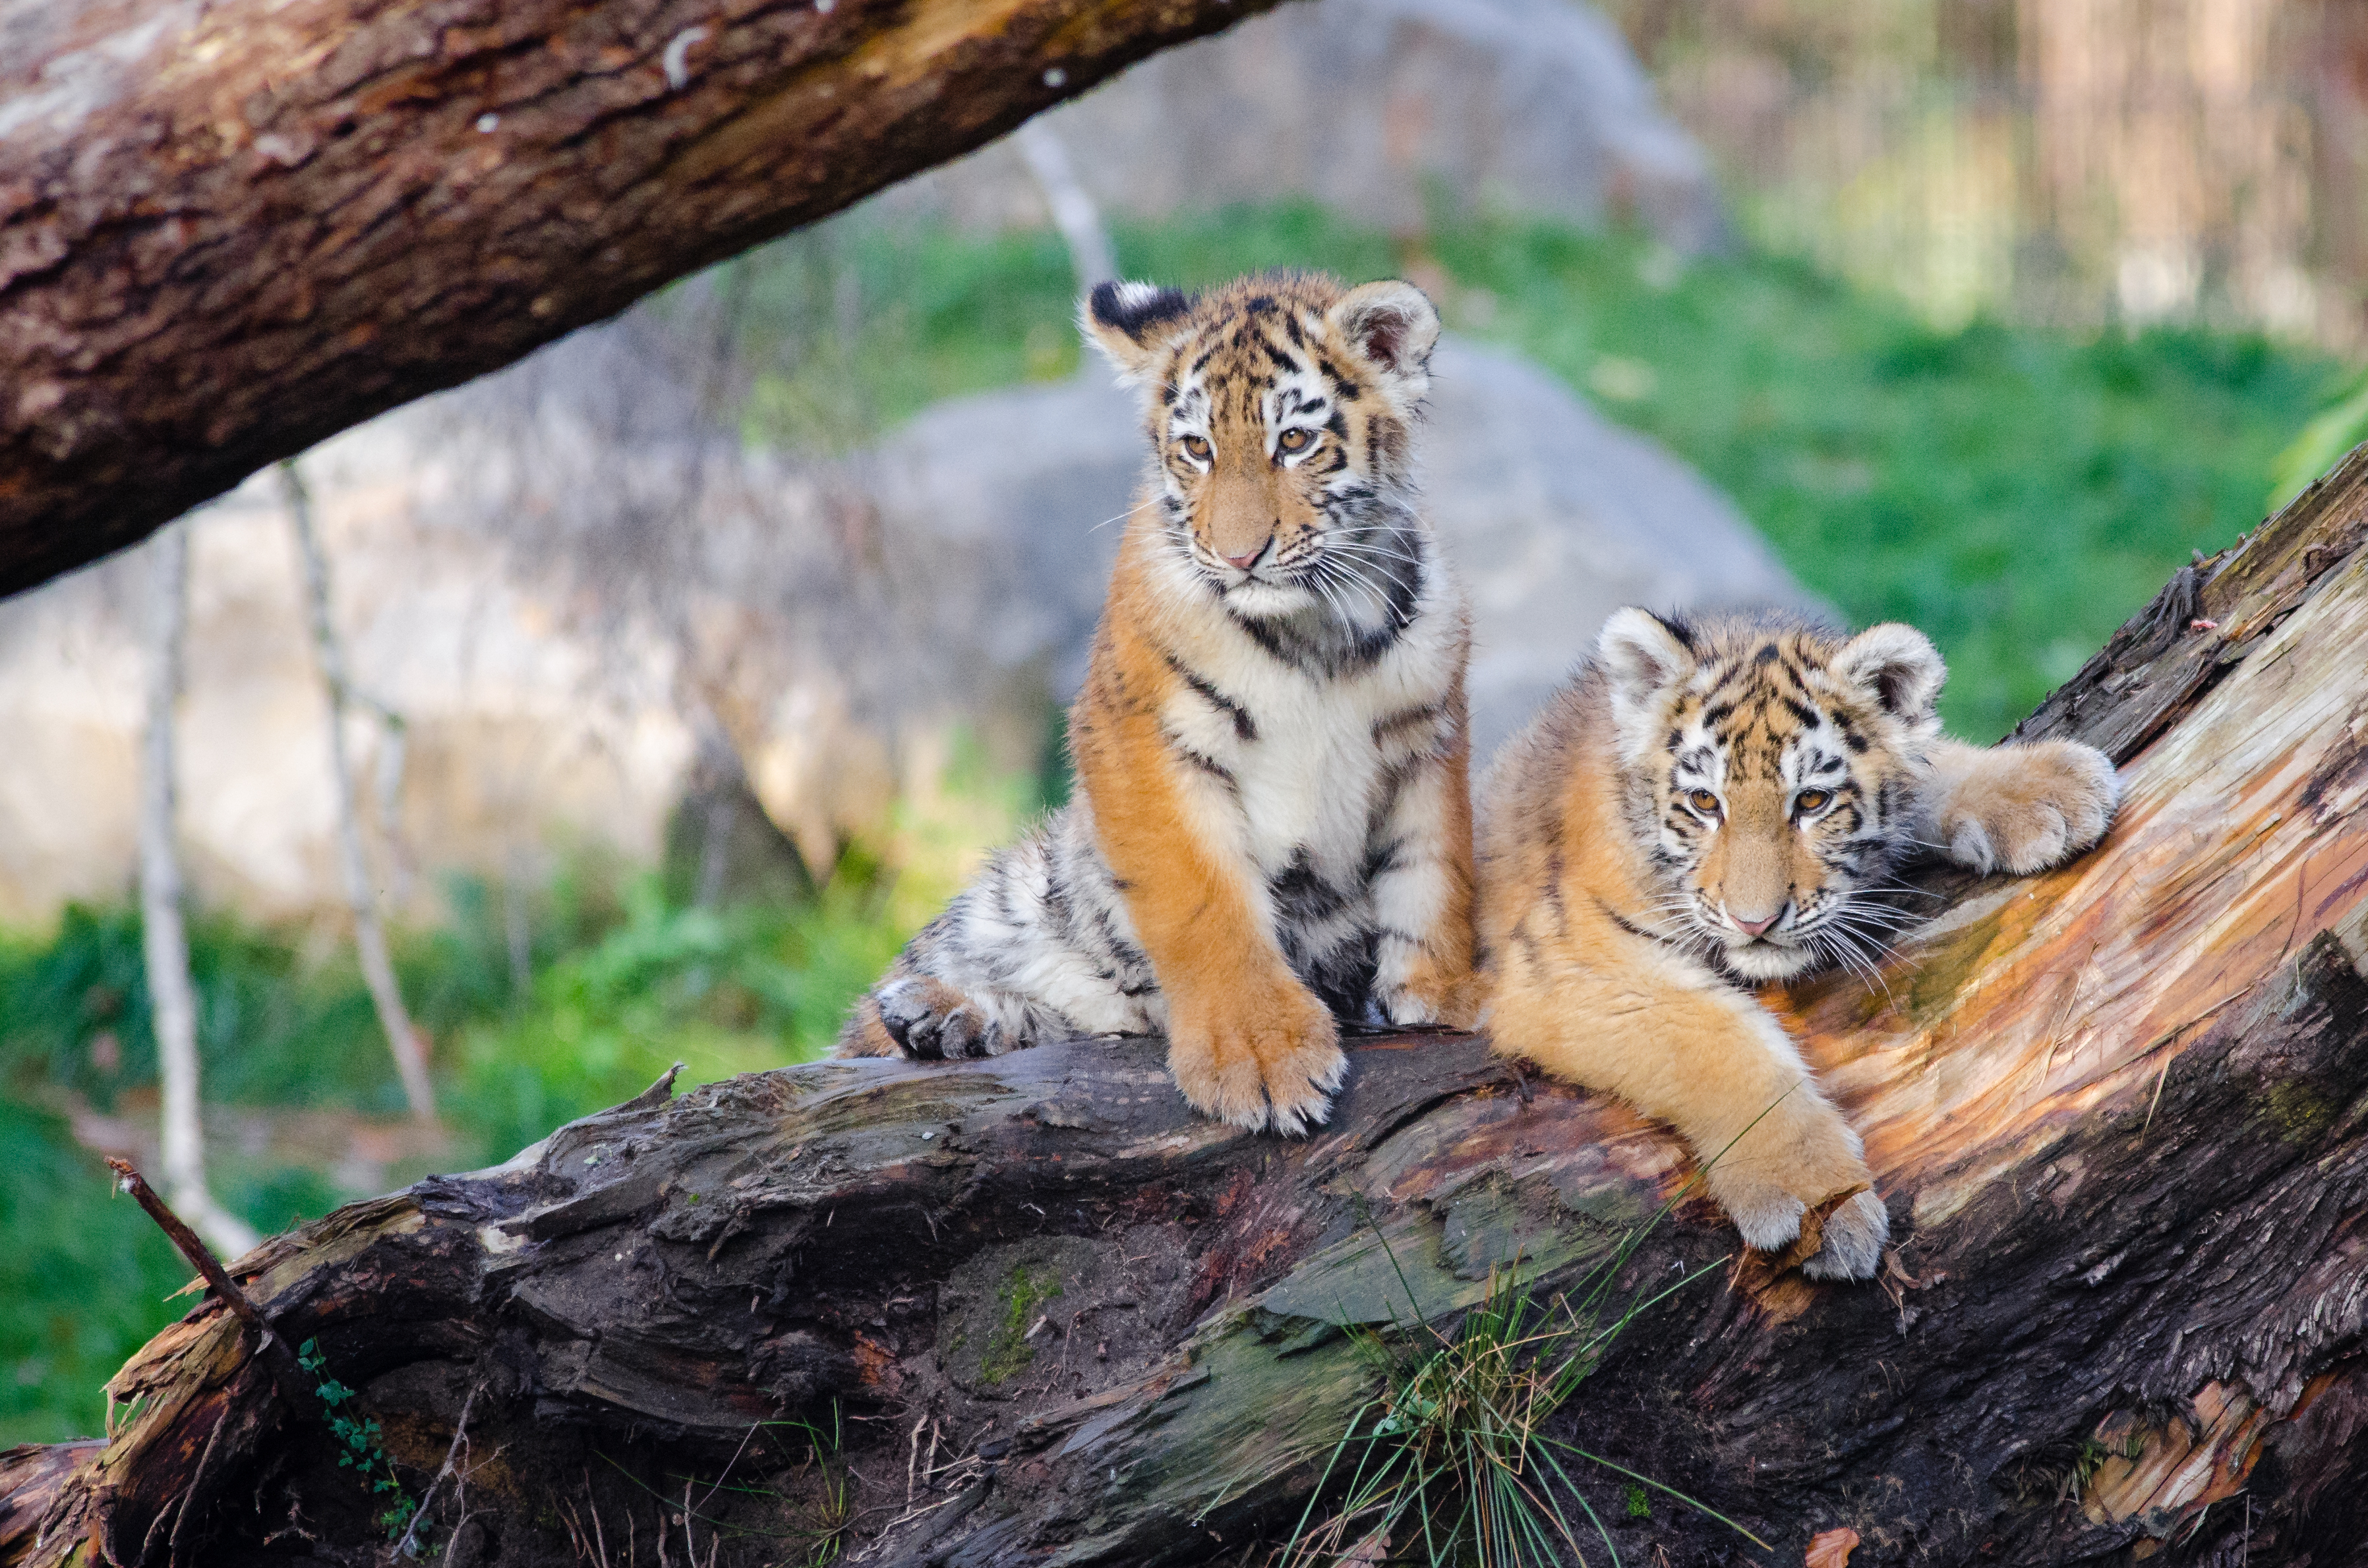
nature, white, animal, wildlife, zoo, fur, orange, green, cat, natural, feline, mammal, predator, fauna, eyes, de, tiger, eye, animals, stripes, vertebrate, germany, deutschland, weiss, natur, katze, tier, pretty, fell, tiere, tierpark, jungtier, sibirischer, siberian, panthera, tigri, carnivore, ussuritiger, amurtiger, tigris, altaica, pelz, pelzig, streifen, weis, siberiese, tigre, tigresiberiano, duisburg, cub, cubs, jungtiere, gr n, sib rie, big cats, cat like mammal